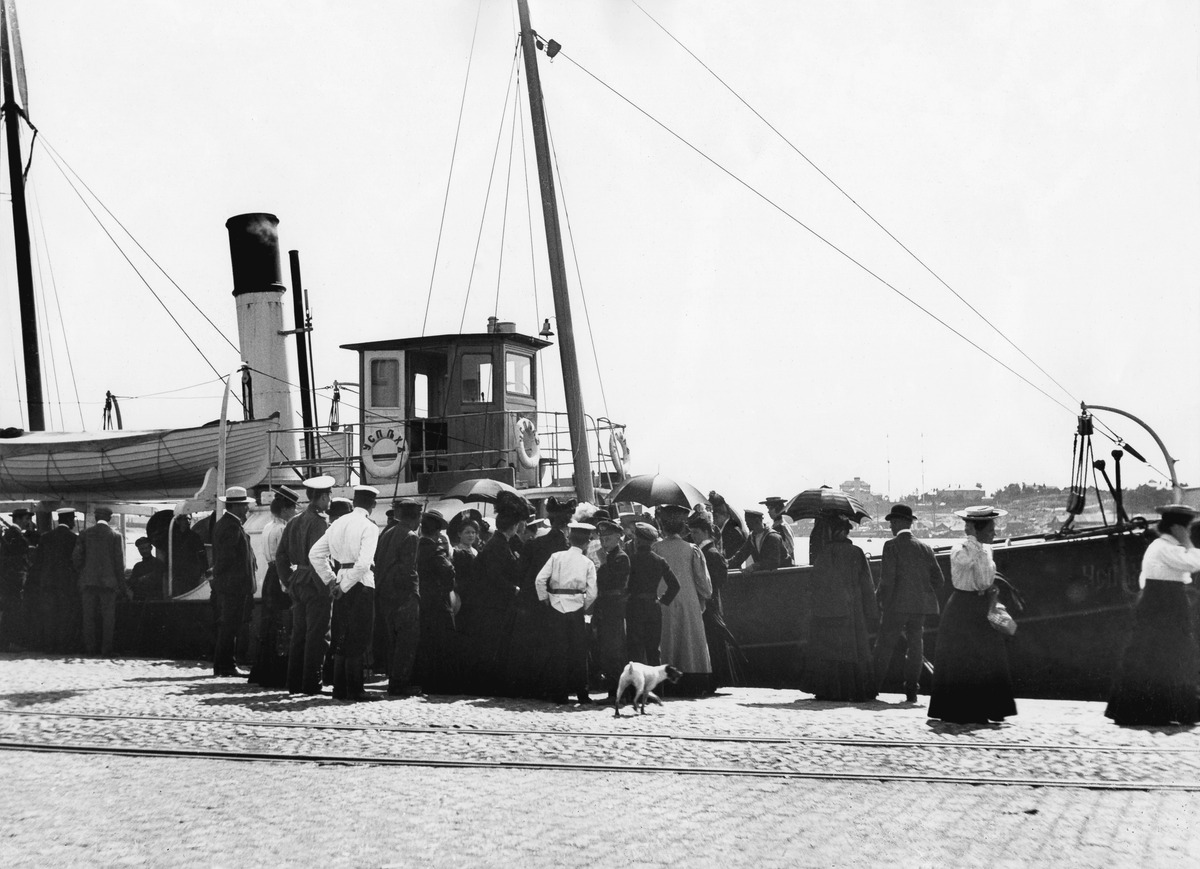
Viaporin kapina: Pakolaisia Viaporin linnoituksesta tuova laiva Kauppatorin rannassa
sisällön kuvaus: Viaporin kapina: Pakolaisia Viaporin linnoituksesta tuova laiva Kauppatorin rannassa. mustavalkoinen
Ajankohta: kuvausaika 02.08.1906
Paikka: Suomi, Uusimaa, Helsinki, Kaartinkaupunki Helsinki, Kauppatori
Aiheet: autonomian aika sortovuodet, laivat, kapinaliikkeet, tunteet isänmaallisuus, pakolaiset